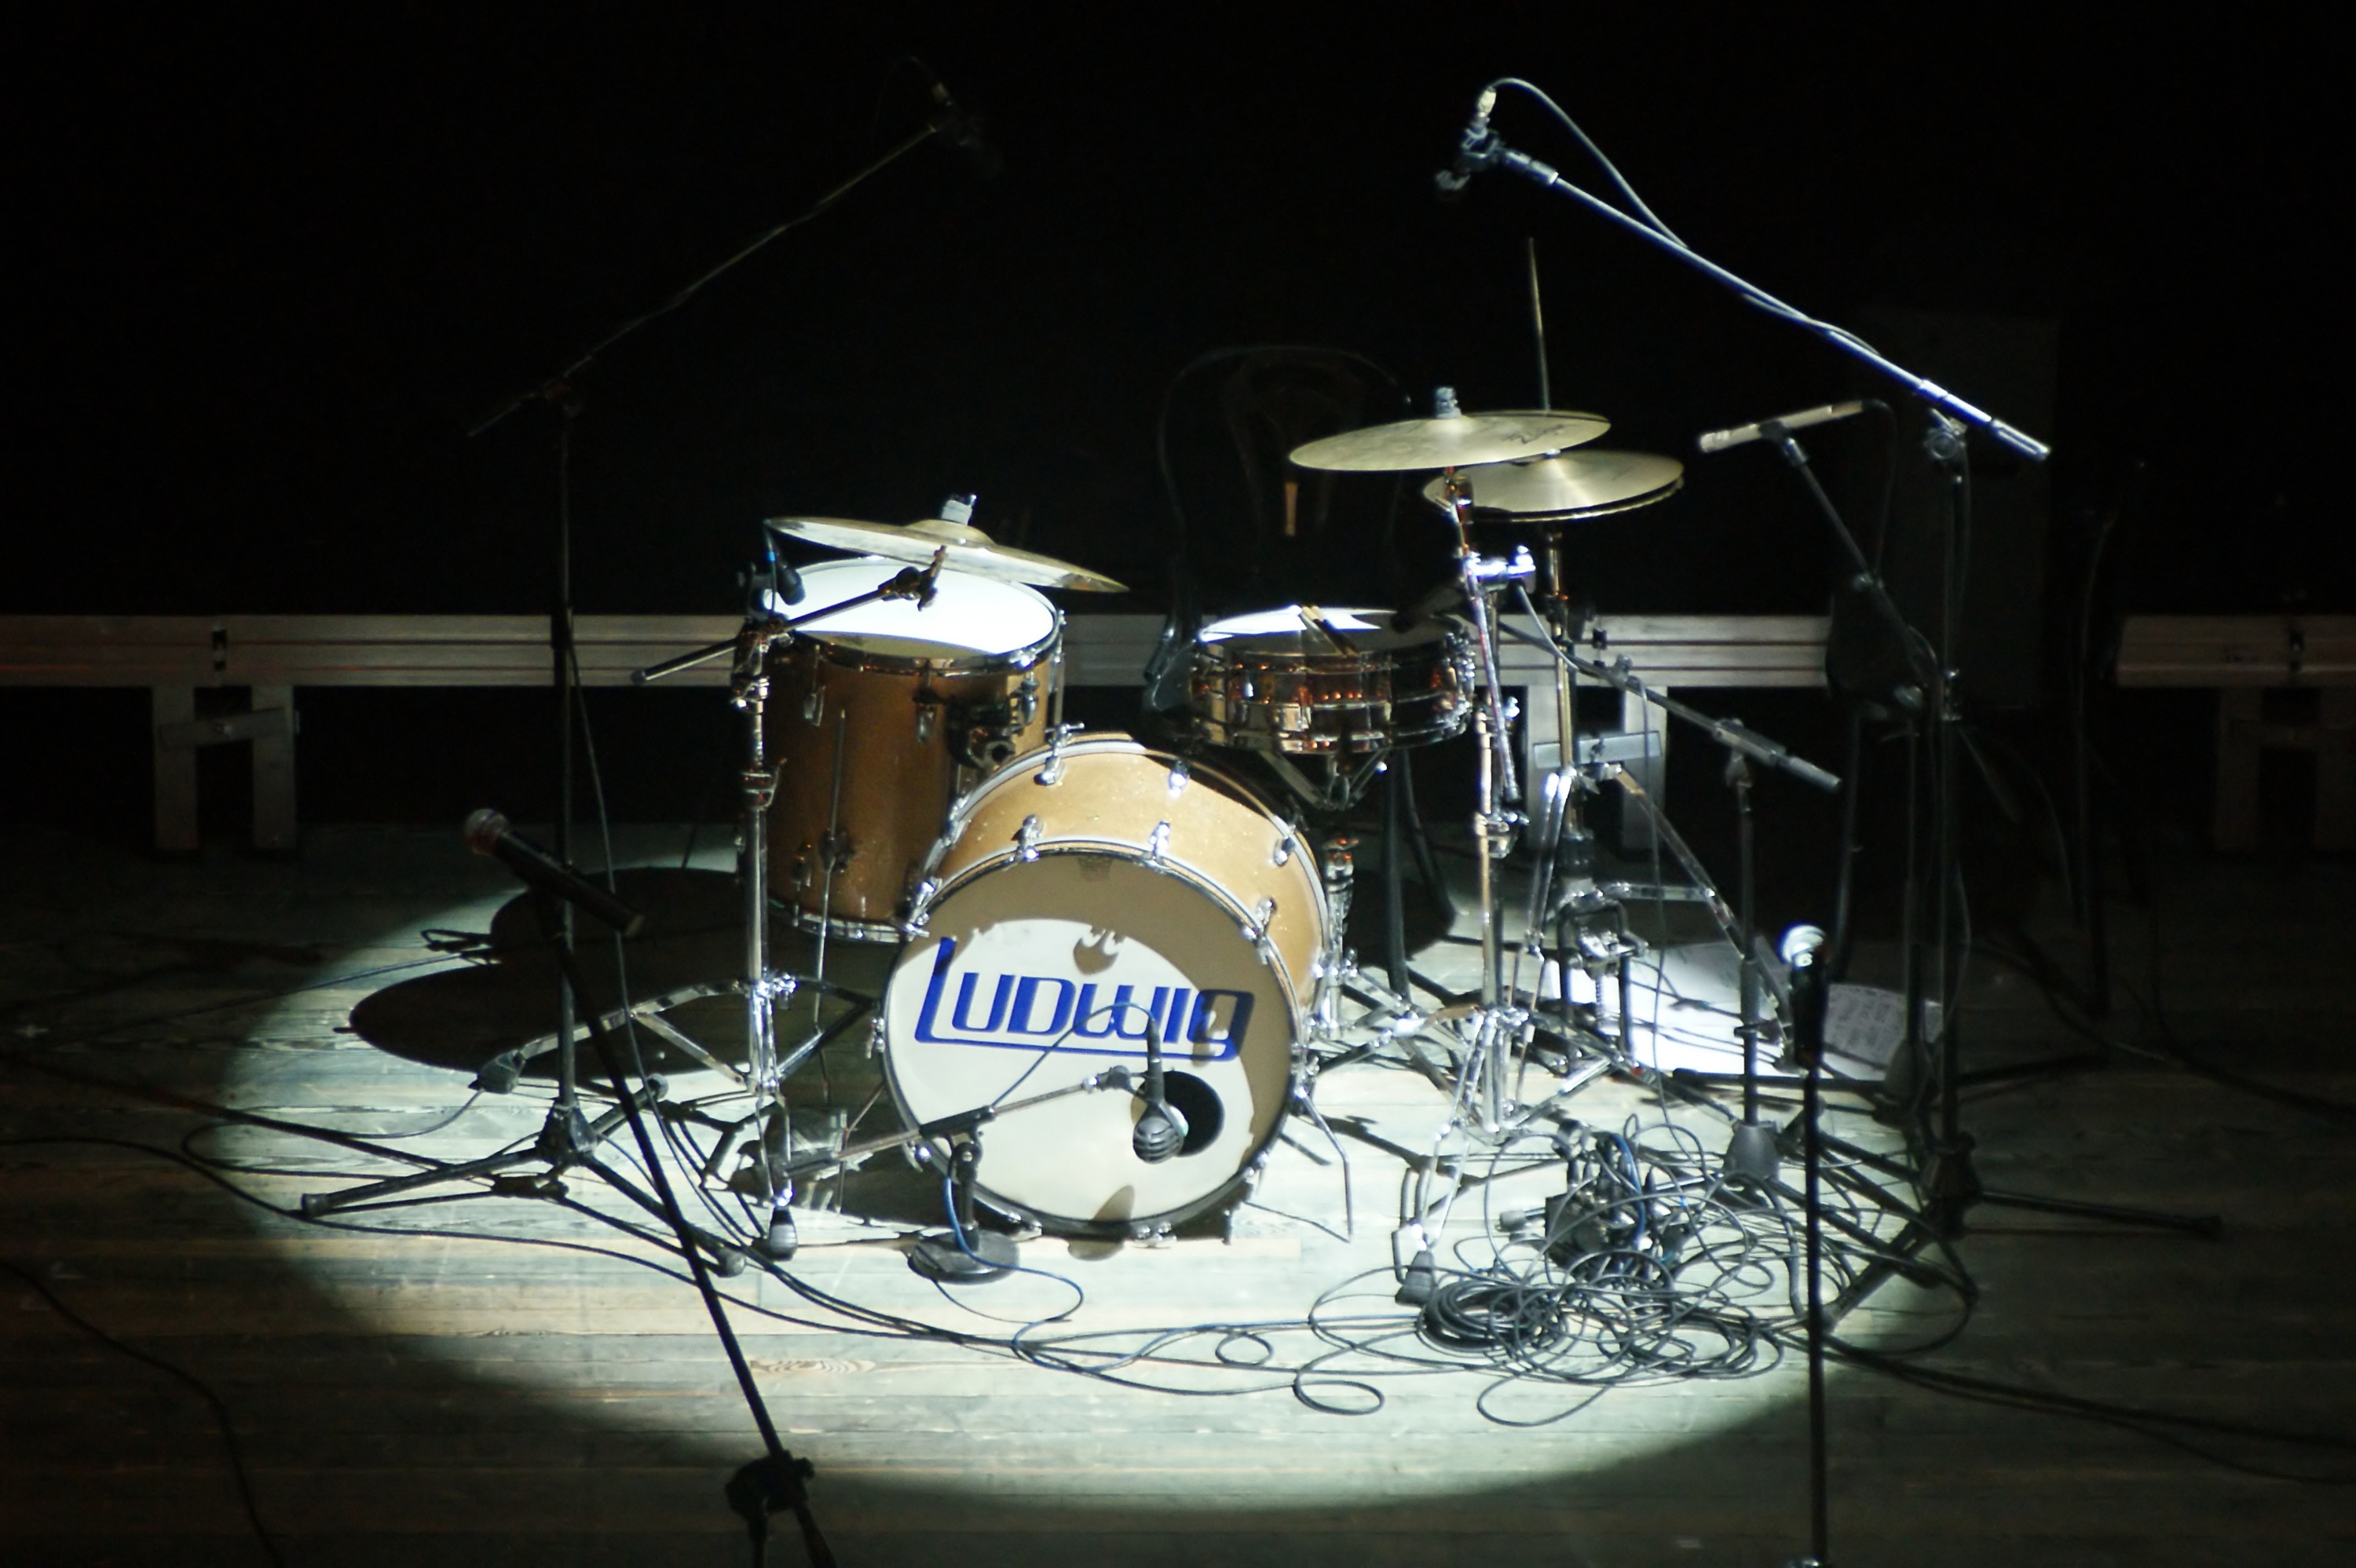
music, concert, musician, drum, musical instrument, percussion, performance, scene, drums, drummer, skin head percussion instrument